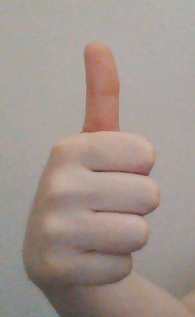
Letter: aleff